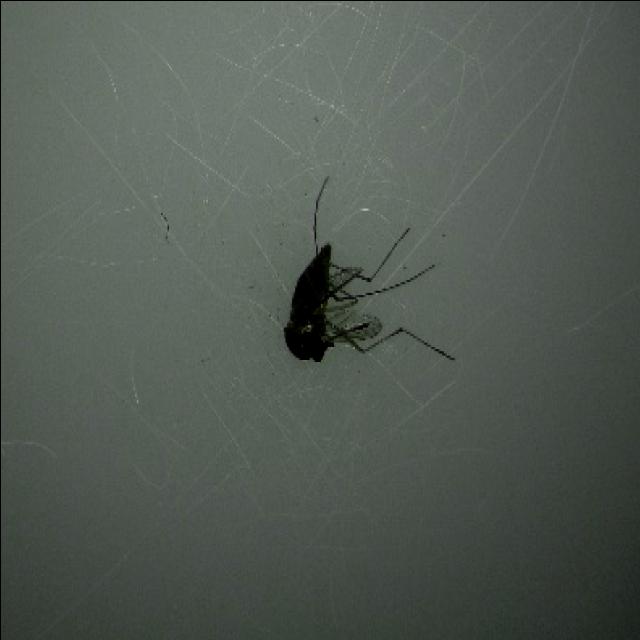
Species: culex_tritaeniorhynchus